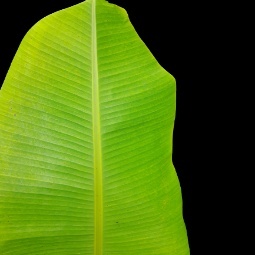
Label: Sulphur